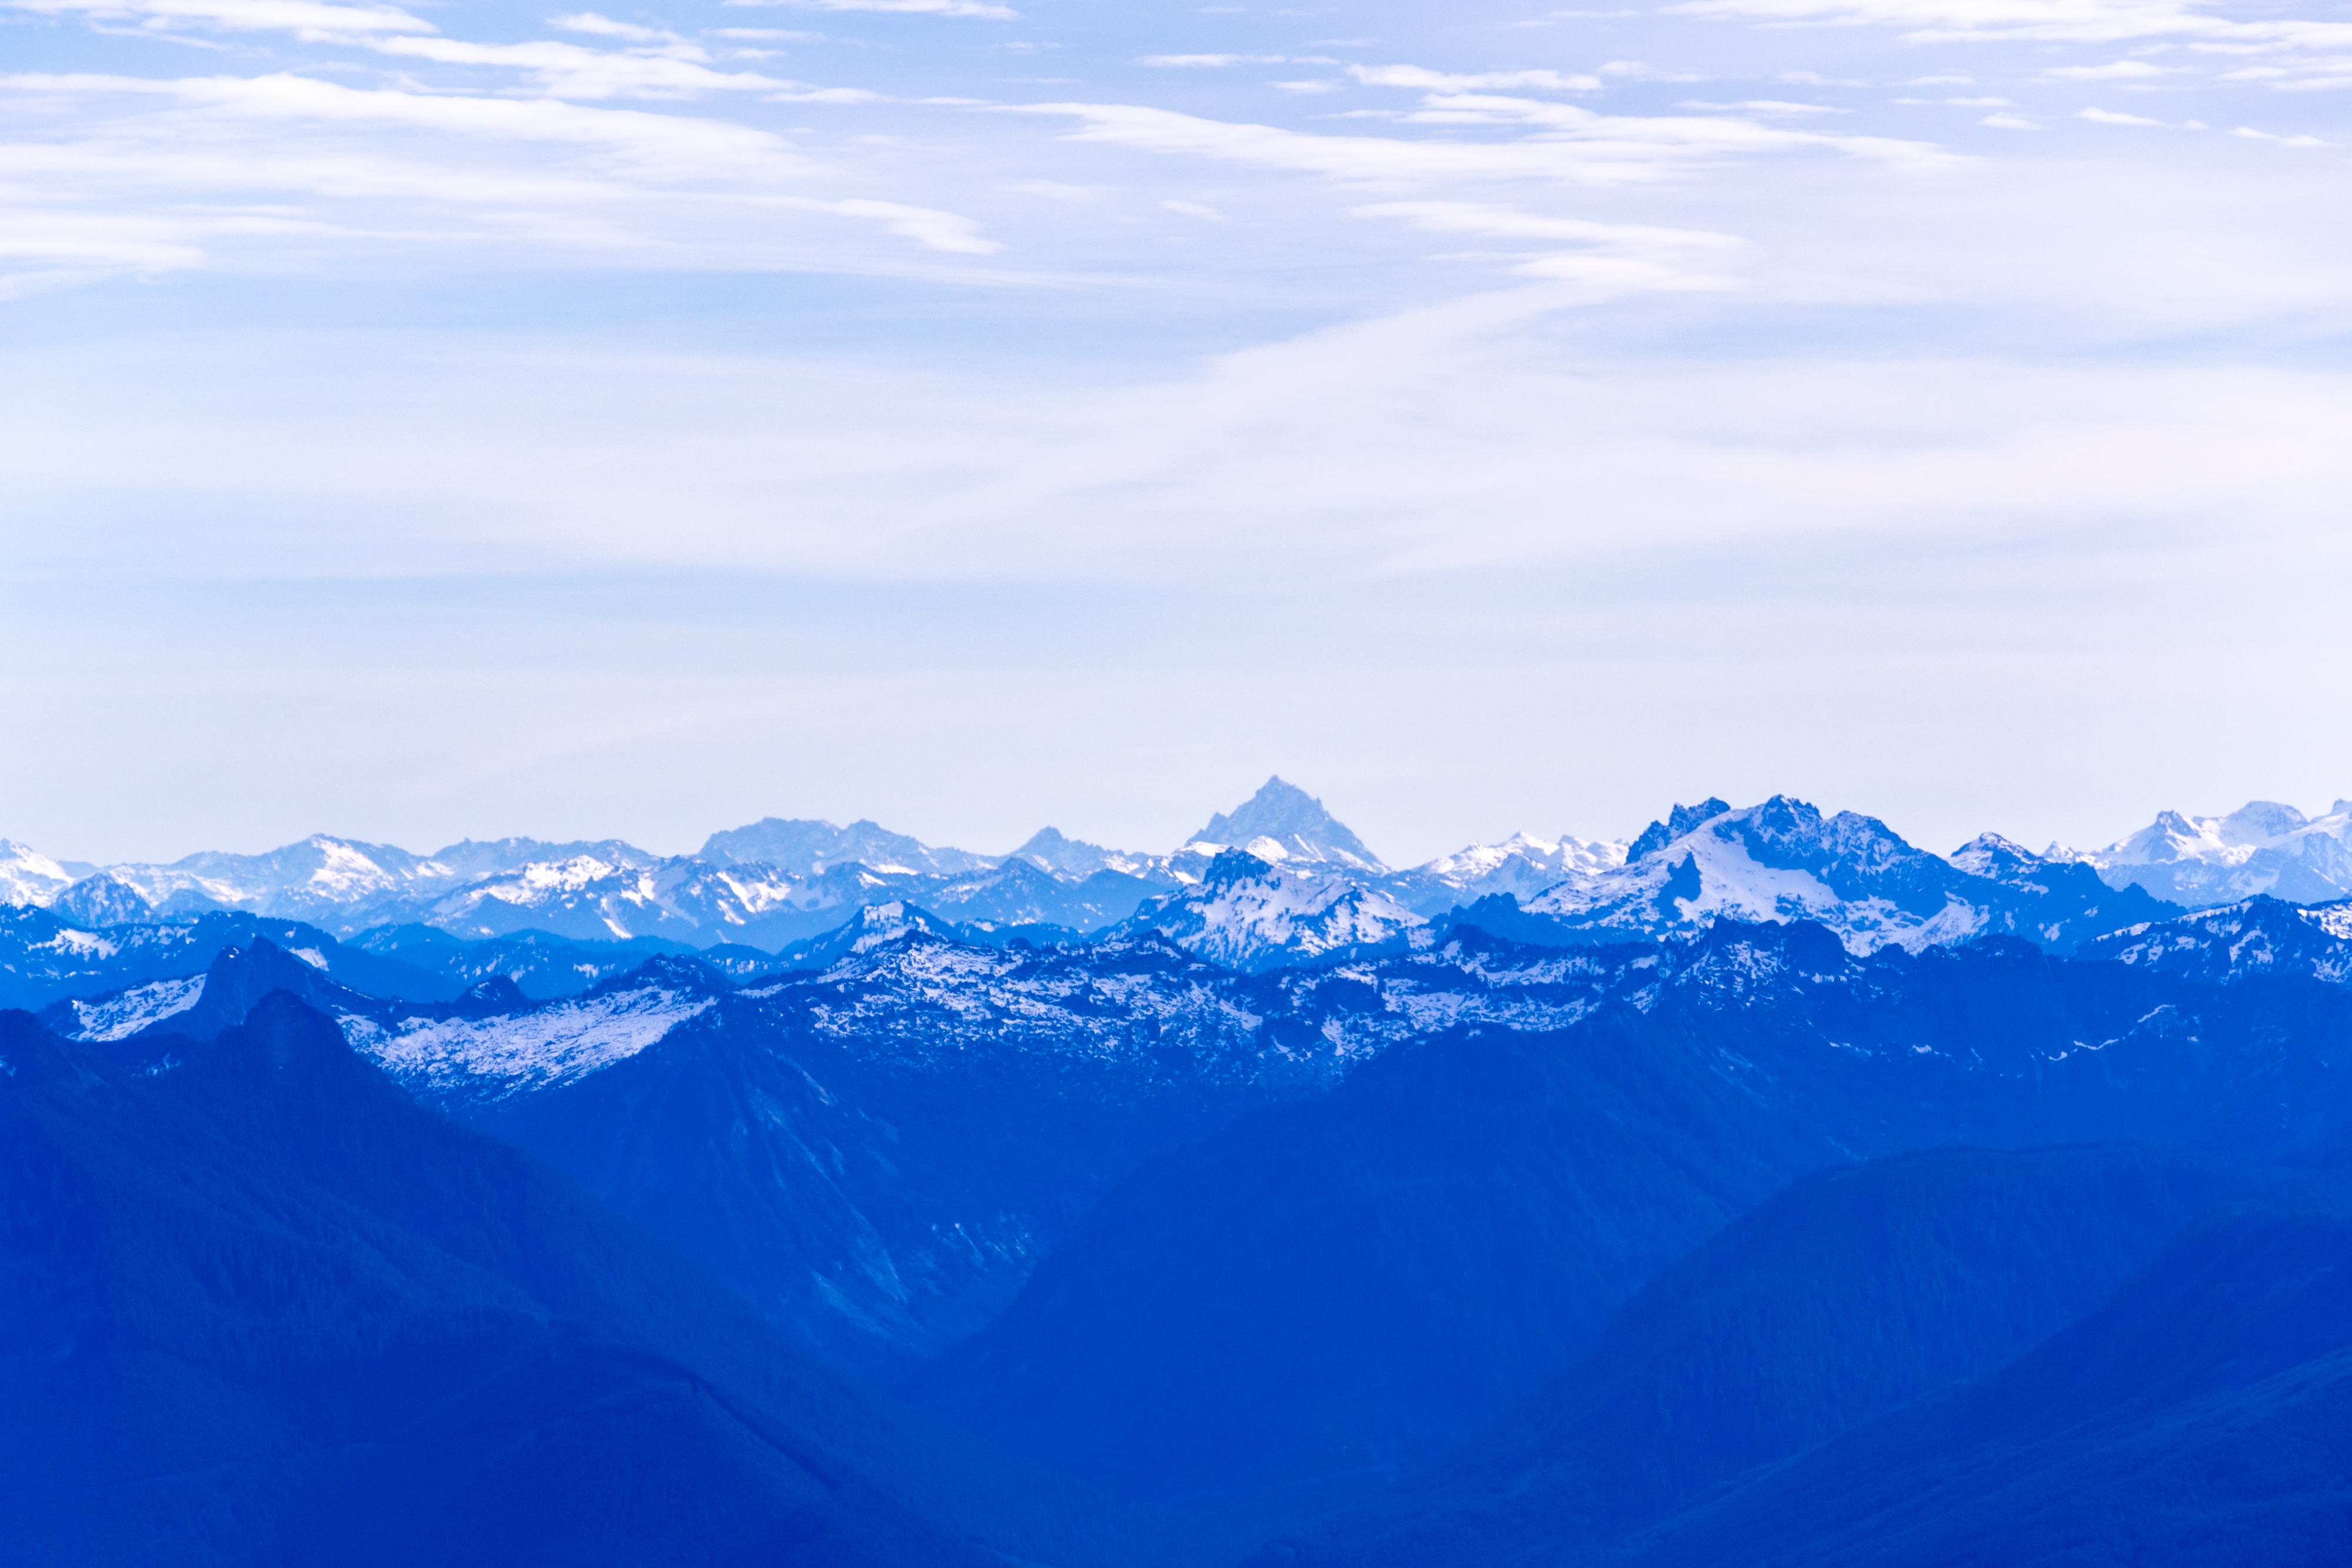
horizon, mountain, snow, cloud, sky, hill, peak, valley, mountain range, blue, ridge, snow capped, summit, alps, plateau, fell, landform, geographical feature, atmospheric phenomenon, mountainous landforms